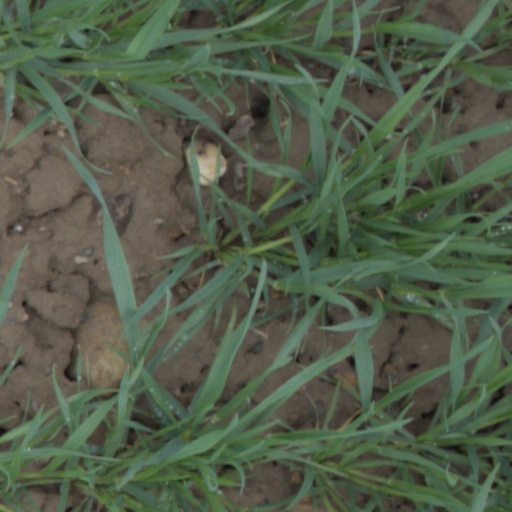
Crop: wheat